Ashton Gate railway station

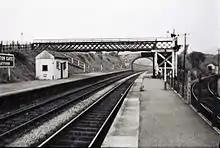
Station in 1962

The railway through Ashton Gate was opened on 18 April 1867 by the Bristol and Portishead Pier and Railway Company, when services began on their line from the Bristol and Exeter Railway at Portishead Junction to a pier on the Severn Estuary at . The line was built as broad-gauge, and was largely single track. The line was relaid as standard gauge between 24 and 27 January 1880, and in 1883 the line was double-tracked.